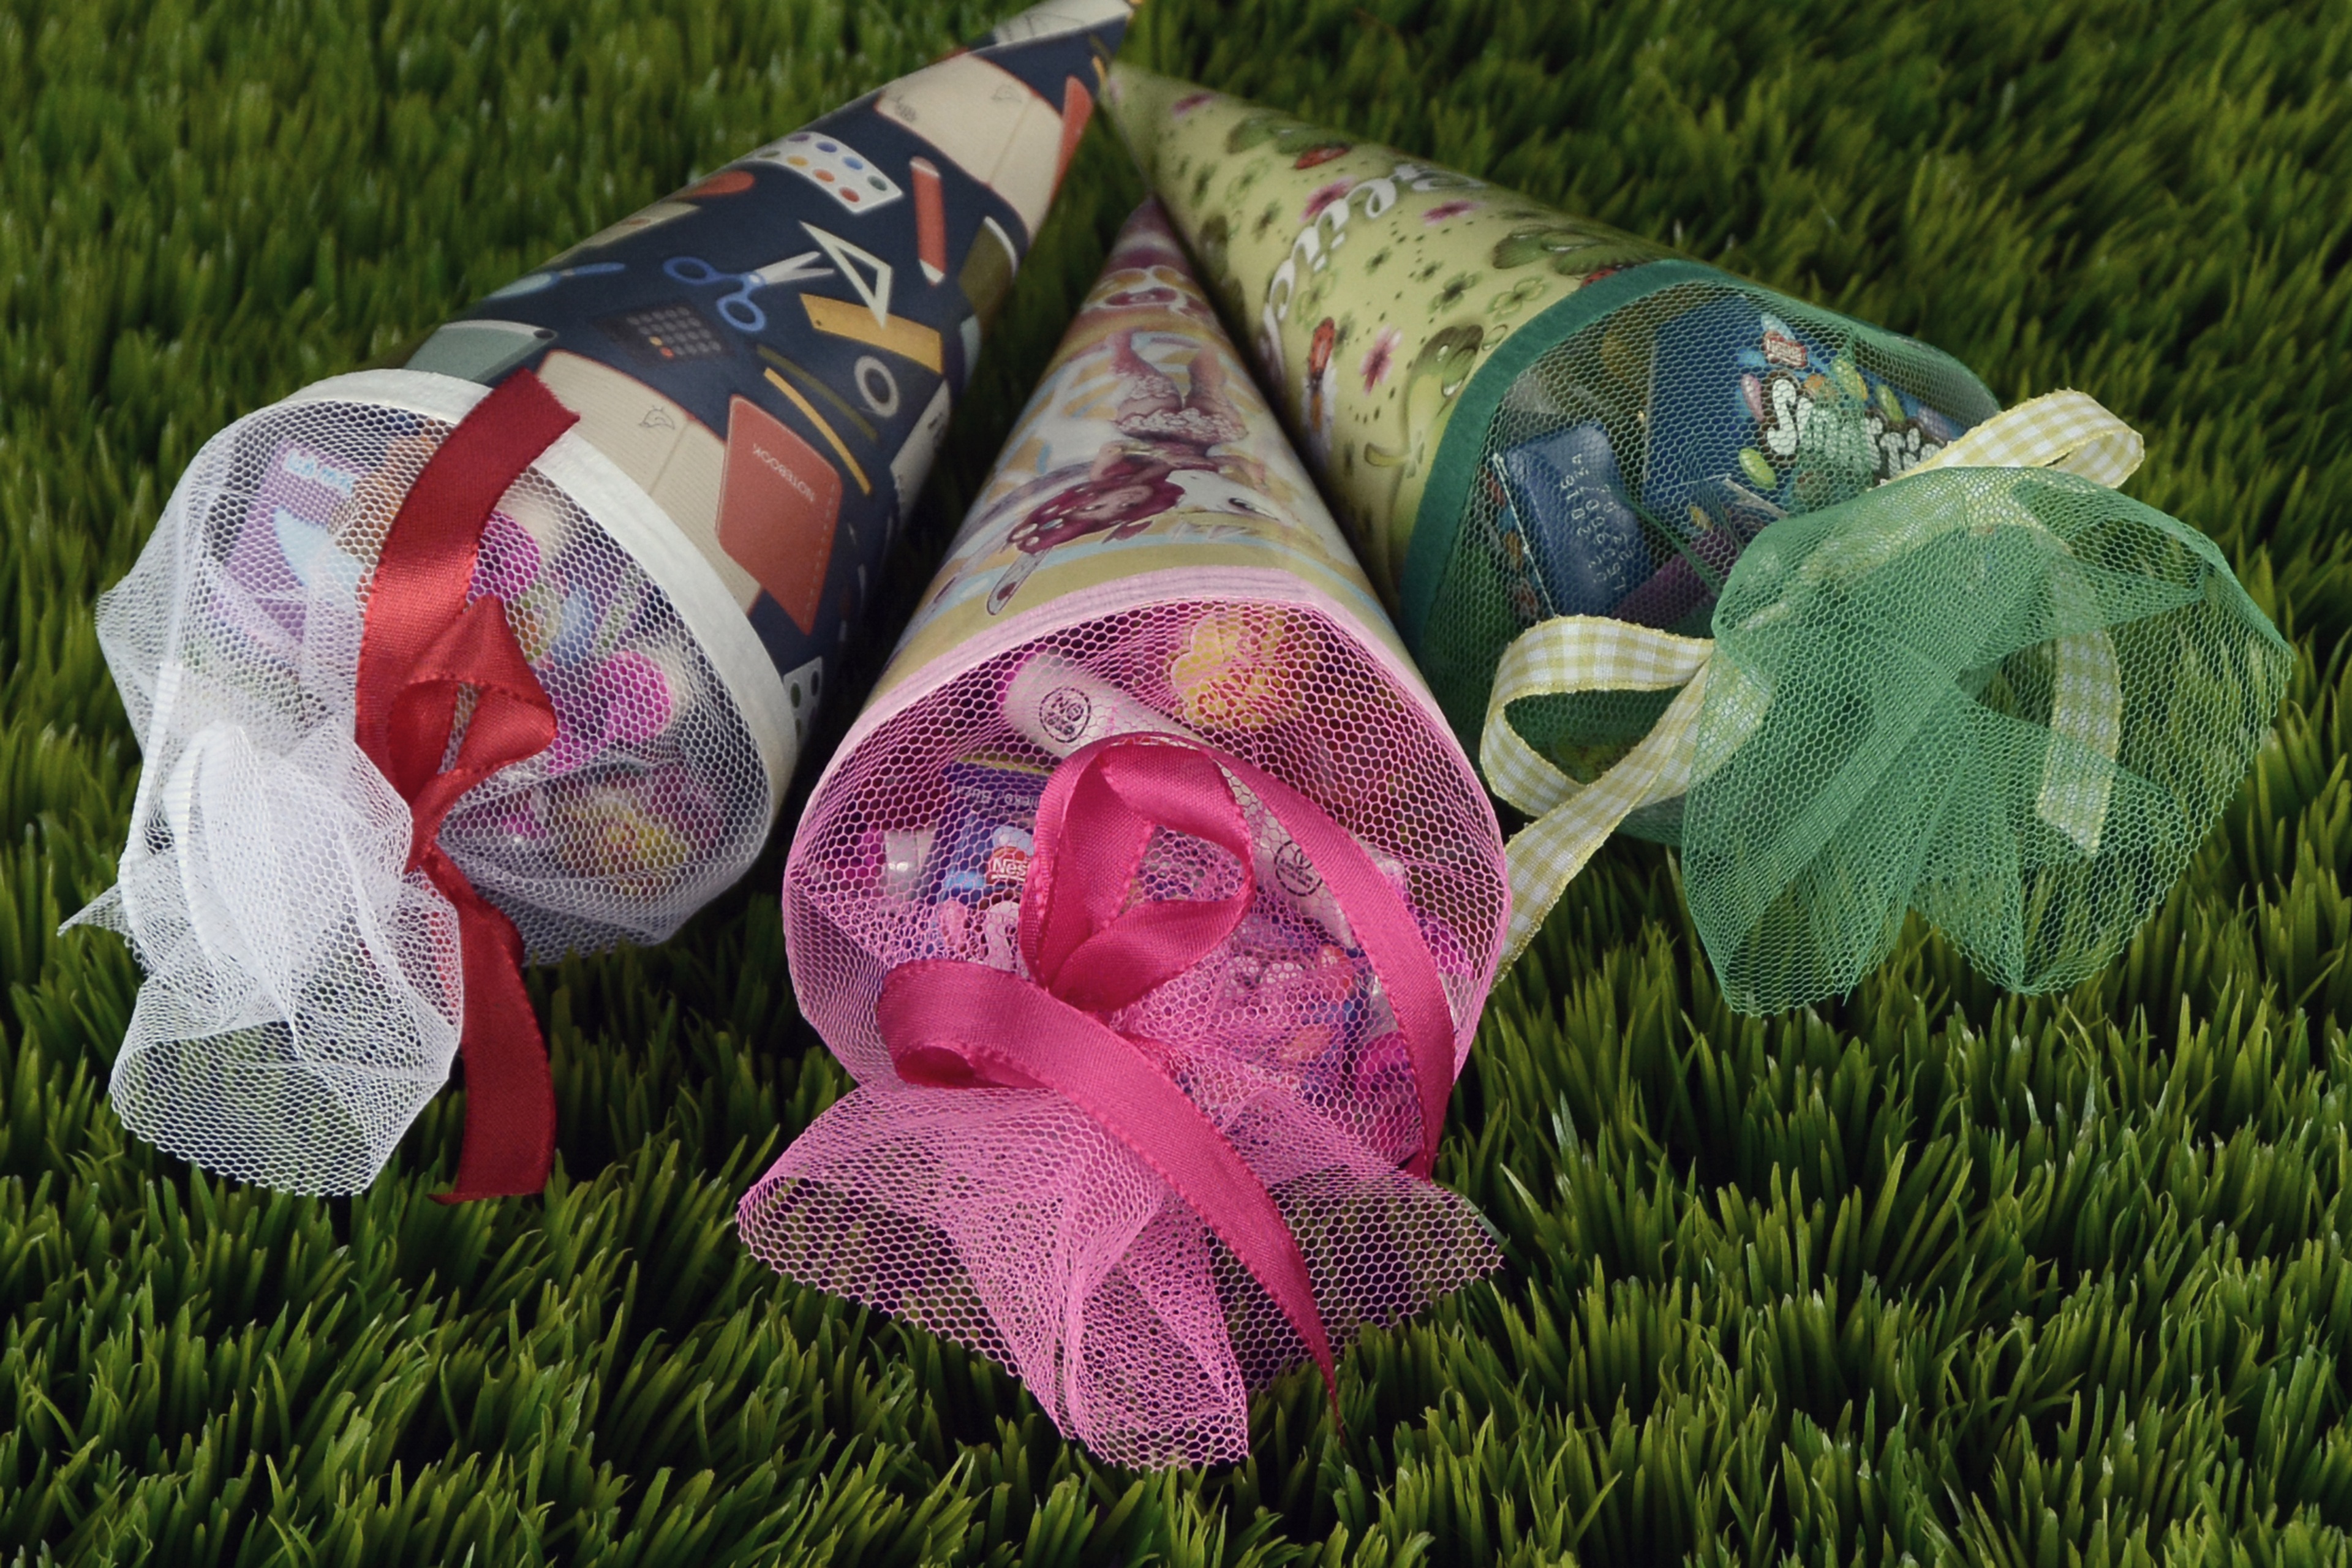
grass, plant, lawn, meadow, leaf, flower, green, training, colorful, education, textile, art, candy, school, surprise, coupon, back to school, schult te, first graders, school launch, zuckert te, first class